Demographic history of Transnistria

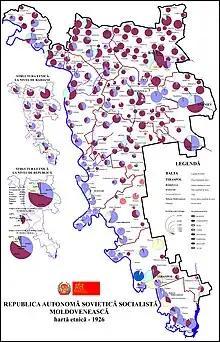
Ethnic groups in Moldavian Autonomous Soviet Socialist Republic (1924–1940)

Despite this relatively extensive territory allotted to the MASSR, more than 85,000 Romanians remained in Ukraine (and Soviet Russia) outside the territory of MASSR.